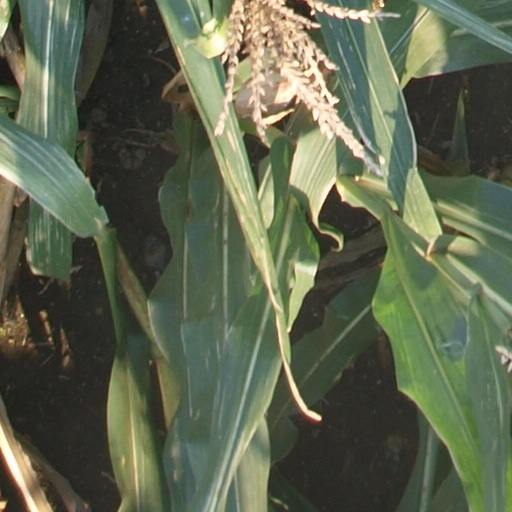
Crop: maize; corn